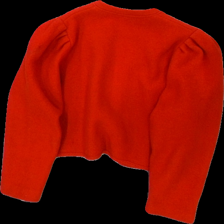
View: back
Type: Blazer
Category: Ladies
Brand: Missing
Colors: Red
Material: 75% wool 25% akryl
Cut: Cropped
Season: All
Stains: Minor
Price range: 100-150
Recommended usage: Reuse